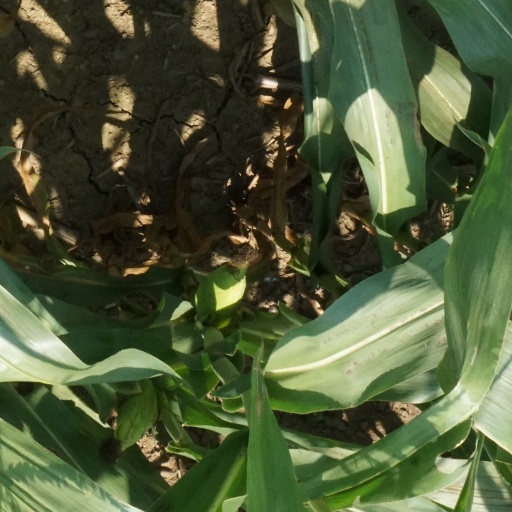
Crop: maize; corn